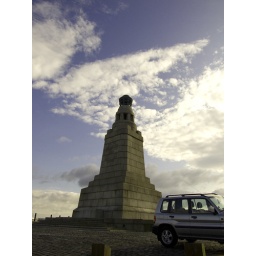
A second world war monument standing atop the Law hill in central Dundee.